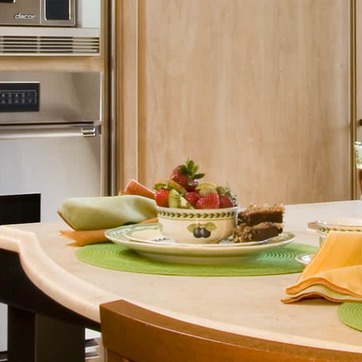
Material: food